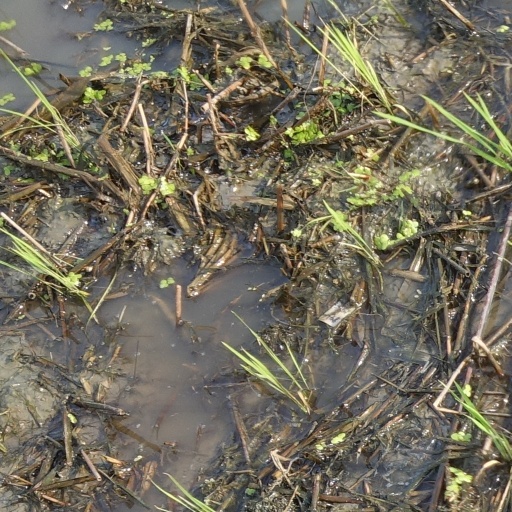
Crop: rice